Modern Buildings on Zhongshan Square in Dalian

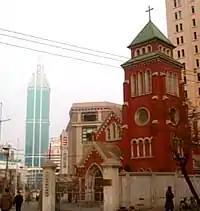
Yuguang Street Church was the former Anglican Church, built in 1928.

The new Postmodern architecture building at No. 3 Zhongshan Square, between Yuguang Street and Yan'an Road, is Dalian Financial Building (in ), built in 2000. Since 2001, it has been occupied by Shanghai Pudong Development Bank's Dalian Branch on the right side (on Yuguang Street) and Guangdong Development Bank's Dalian Branch on the left side (on Yan'an Road).